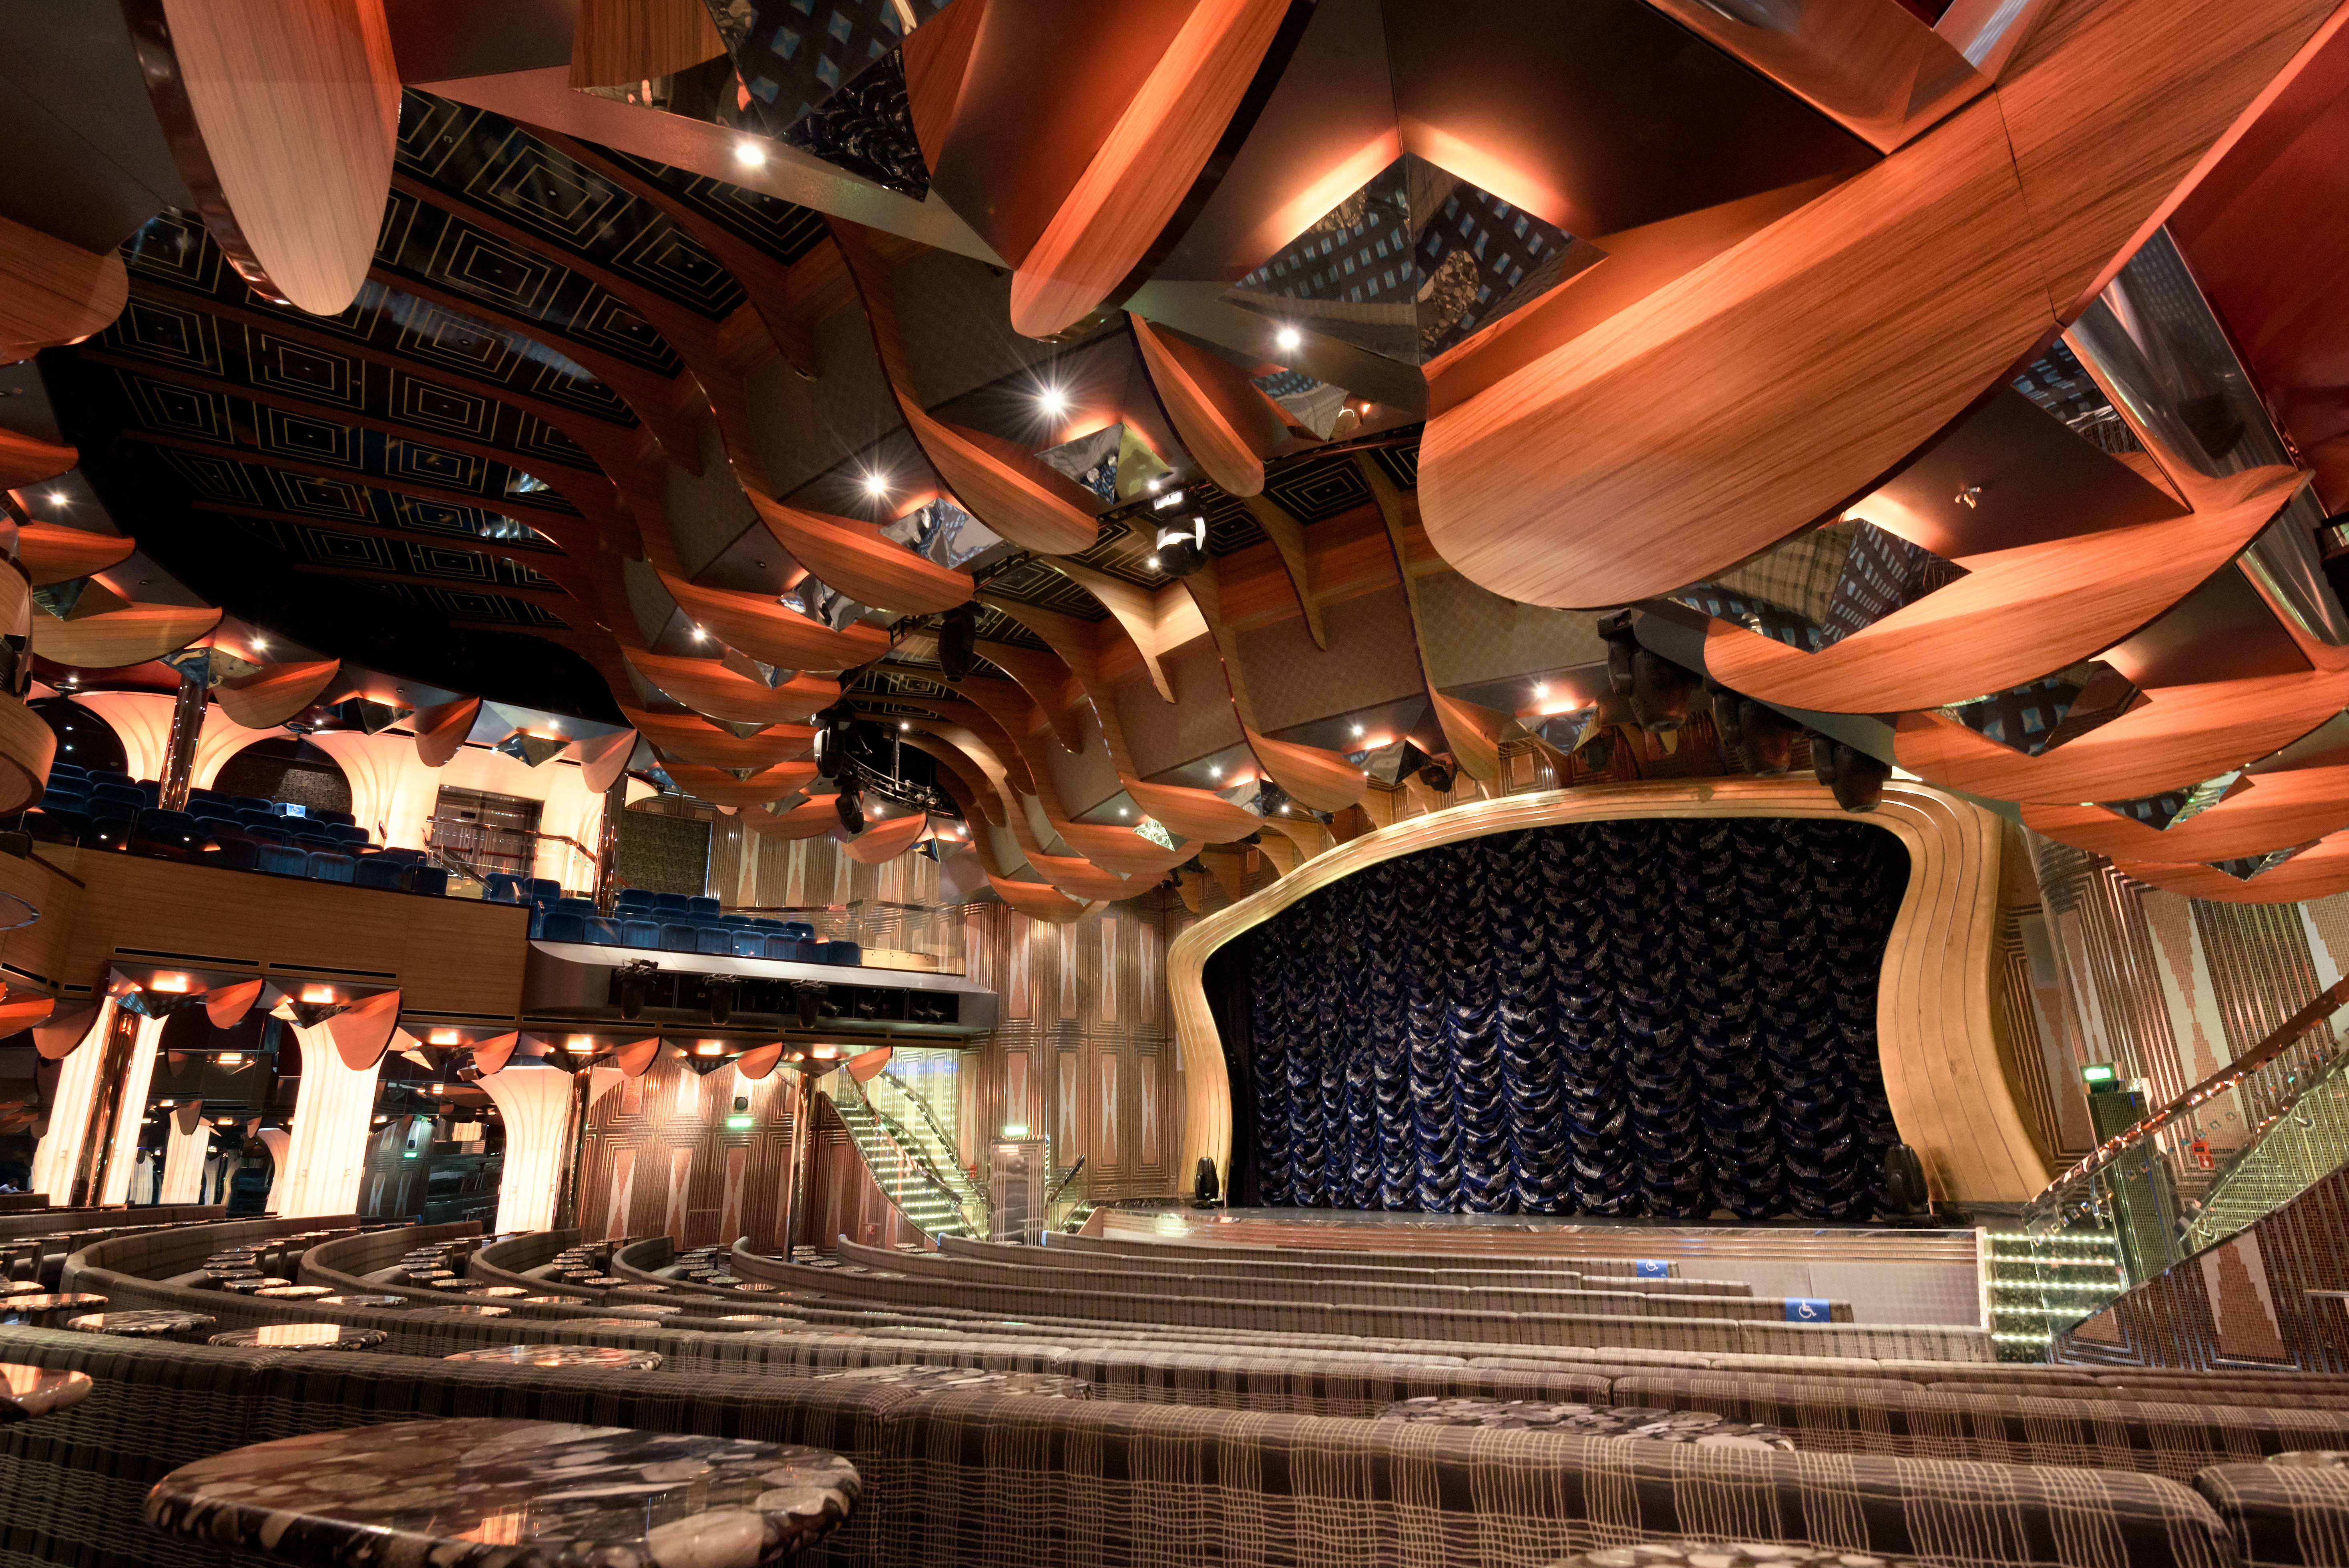
auditorium, ship, mediterranean, italy, nikon, interior design, cruise, 2016, theatre, free, stage, publicdomain, venezia, veneto, costa, theater, d750, eastern, it, deliziosa